Factions in the Democratic Party (United States)

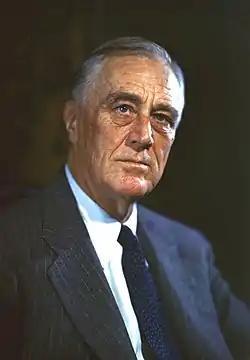
32nd U.S. President Franklin D. Roosevelt advanced many progressive economic causes and is largely credited with inspiring modern progressivism in the United States with his New Deal policies.

The modern progressive wing draws deeply from the progressive economic and political philosophies of Woodrow Wilson's New Freedom and Franklin D. Roosevelt's New Deal, and more broadly from the New Deal coalition. Historically, progressives were not limited to the Democratic Party, and the modern progressives in the Democratic Party are influenced by the activist reformism of Theodore Roosevelt (particularly the Square Deal and New Nationalism, which in turn influenced the New Freedom and the New Deal) and Herbert Croly (who rejected the thesis that the liberal tradition was inhospitable to anti-capitalist alternatives), as well as La Follette family (particularly Robert M. La Follette who founded the Progressive Party in 1924) and former Franklin D. Roosevelt's Vice President Henry A. Wallace, who founded another Progressive Party in 1948 after denouncing the anti-Communist foreign policy of the liberal President Harry S. Truman.